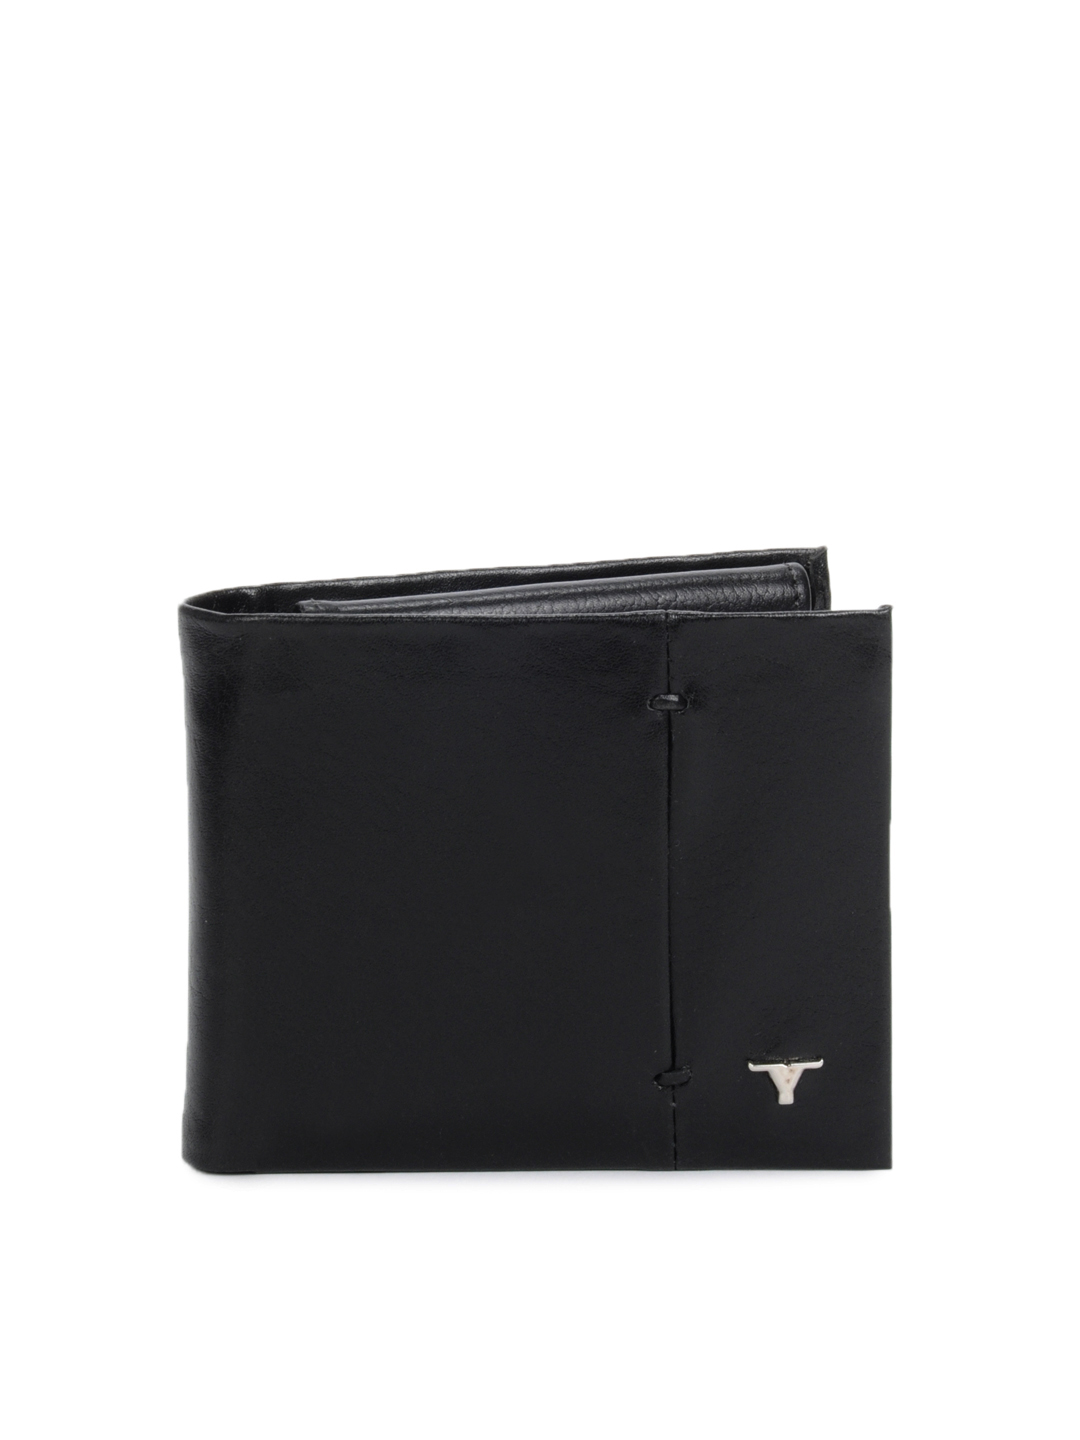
Bulchee Men Black Wallets
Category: Accessories / Wallets / Wallets
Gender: Men
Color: Black
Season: Winter 2015
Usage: Casual